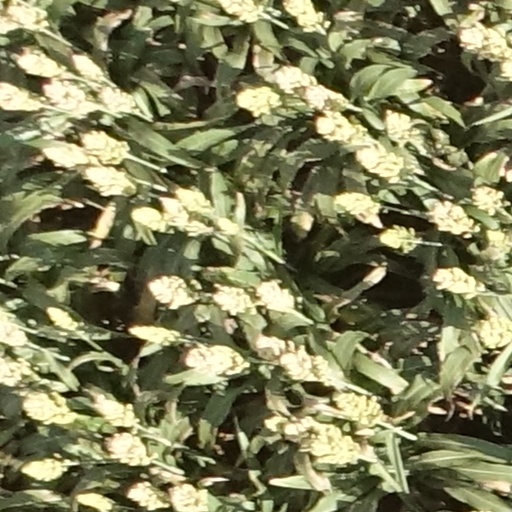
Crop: sorghum